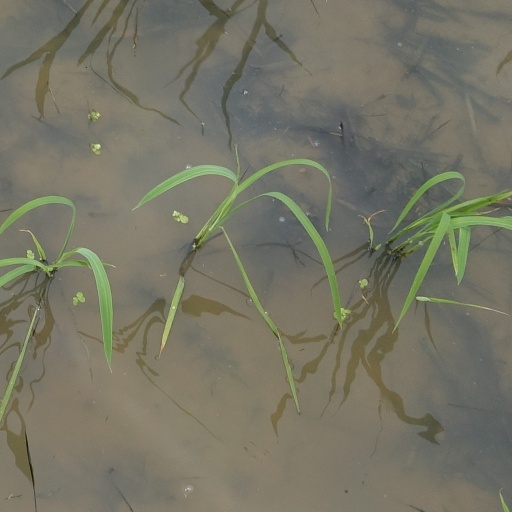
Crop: rice